M1937 helmet

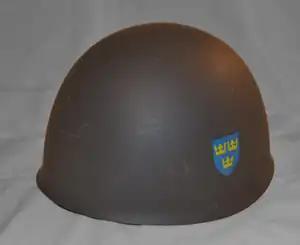
m/37 Shell from the side, showing the "Tre Kronor" decal applied on both sides of all Swedish army helmets in 1942, including the m/21 and some m/26 helmets in army use.

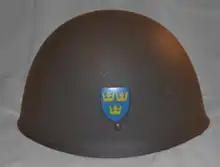
m37 from the side, showing its more rounded shape compared to previous models.

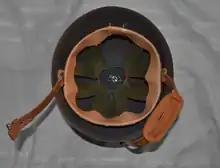
m/37 with updated liner but old chinstrap.

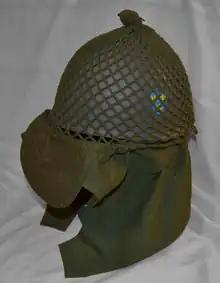
m/37 with M1960 cover, with flaps and sun brim extended.

The m/37 helmet is a military steel combat helmet used by Swedish armed forces. Replacing the m/21 helmet, the m/37 would be modernized in 1965 with an updated liner and see use into the 1990s with its replacement by the M1990 Kevlar helmet. Three main variants existed. The first had a three pad liner system, like the m/21 and m/26 before it. The third, most common versions of the modified helmets had the same liner as the pictures but with a canvas chinstrap with a quick-release system. The helmet could be gray, as it always was during the second world war, or painted green as it often, but not always, was during the cold war.